Grand-Bourg

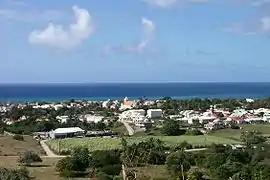
A view of Grand-Bourg, on Marie-Galante

Grand-Bourg, also known as Grand-Bourg de Marie-Galante (or ), is a commune on the island of Marie-Galante, in the French overseas region and department of Guadeloupe, in the Lesser Antilles, Caribbean. It is located in the southwest of Marie-Galante, and is the most populous of the three communes on the island.